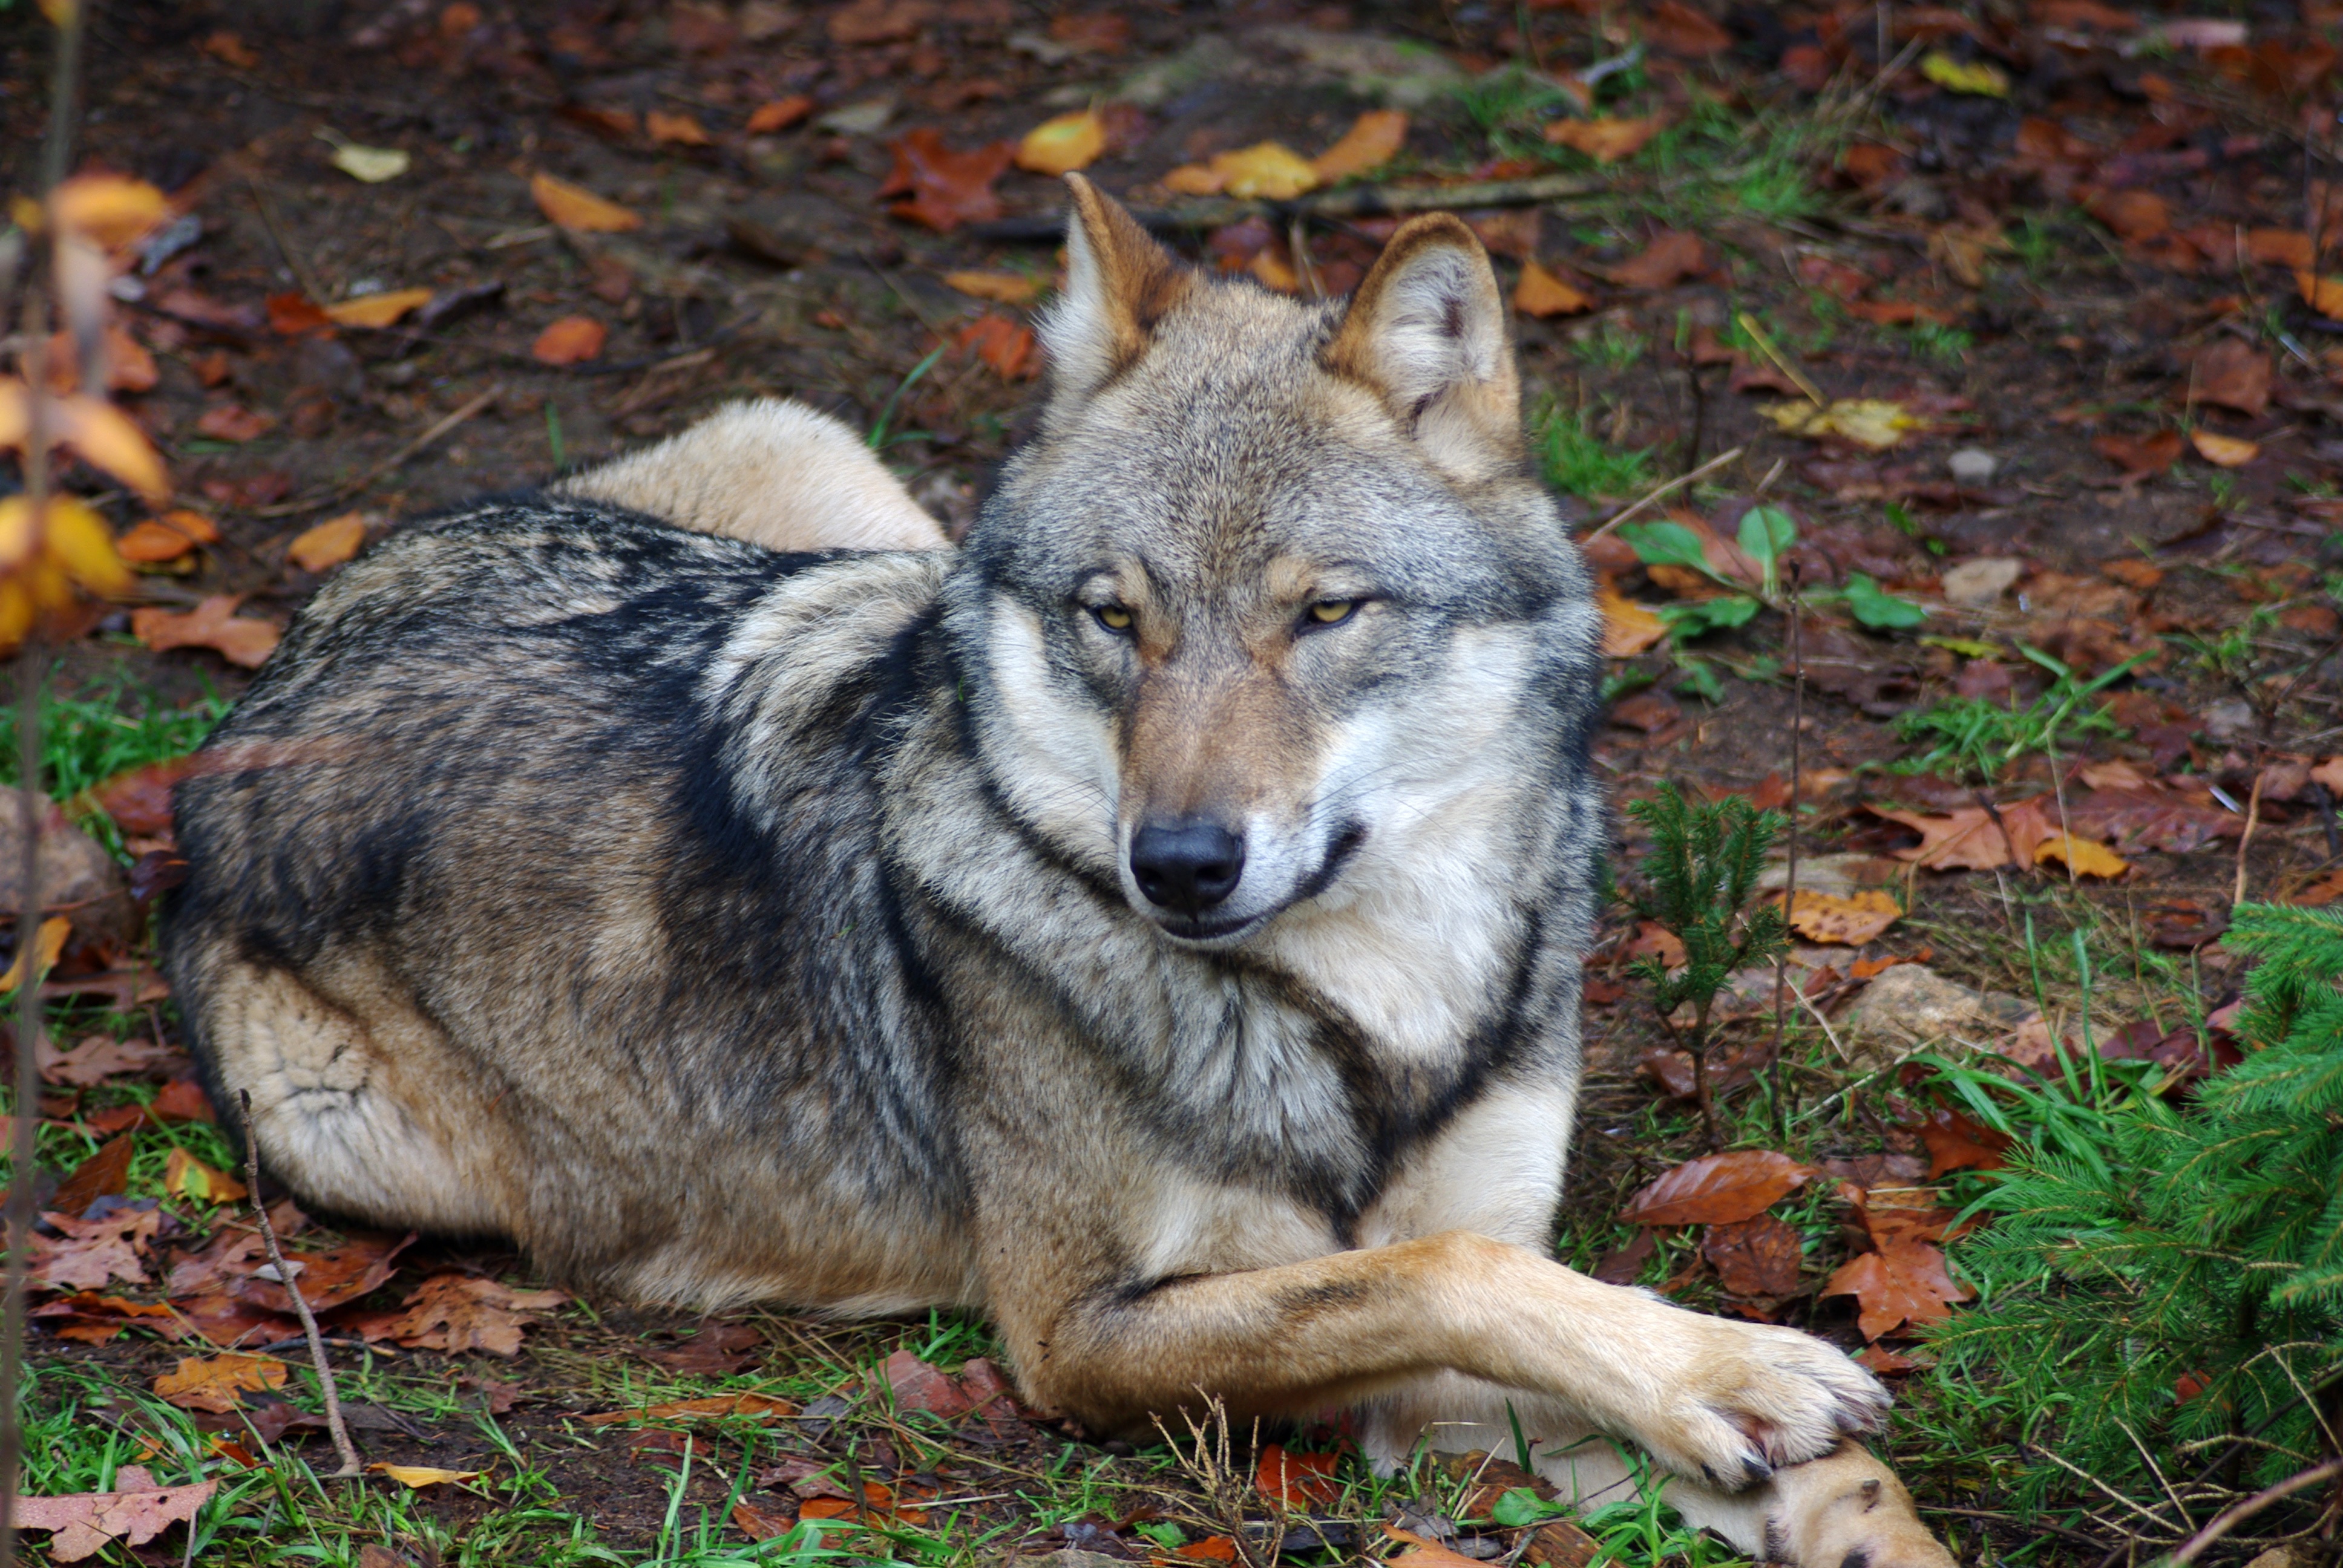
landscape, forest, wilderness, dog, animal, wildlife, wild, zoo, fur, mammal, rest, wolf, predator, fauna, howl, wild animal, furry, head, vertebrate, hunter, animal world, wildlife photography, steppe, carnivores, wildlife park, shikoku, dog like mammal, red wolf, saarloos wolfdog, wolfdog, czechoslovakian wolfdog, dog breed group, greenland dog, east siberian laika, west siberian laika, j mthund, canis lupus tundrarum, dog crossbreeds, tamaskan dog